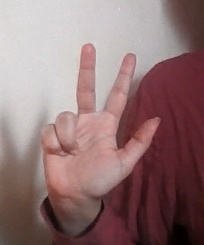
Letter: al